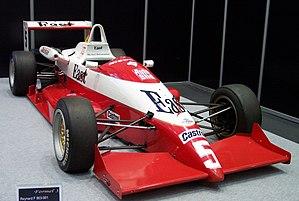
Le championnat d'Allemagne de Formule 3 a été organisé de 1975 à 2002. Il mettait aux prises sur les circuits allemands les meilleurs espoirs du sport automobile allemand, mais également des pilotes étrangers, ce qui en faisait l'un des championnats de Formule 3 les plus relevés au monde. Plusieurs pilotes qui sont devenus des stars de la Formule 1, du DTM ou des 24 Heures du Mans, s'y sont illustrés.
Reynard Motorsport était une société britannique spécialisée dans la conception et la construction de voitures de course. Fondée en 1973 par Adrian Reynard, l'entreprise a fait faillite en 2001.
Michael Schumacher, né le 3 janvier 1969 à Hürth-Hermülheim, près de Cologne en Allemagne, est un pilote automobile allemand, surnommé « Schumi » par ses fans ou parfois par les journalistes. Avec sept titres de champion du monde de Formule 1, 91 victoires en Grand Prix de Formule 1 et 68 pole positions, il possède le plus beau palmarès de ce sport. Michael Schumacher a détenu la plupart des records de la Formule 1 à l'exception des records de précocité, mais Lewis Hamilton se les approprie progressivement.